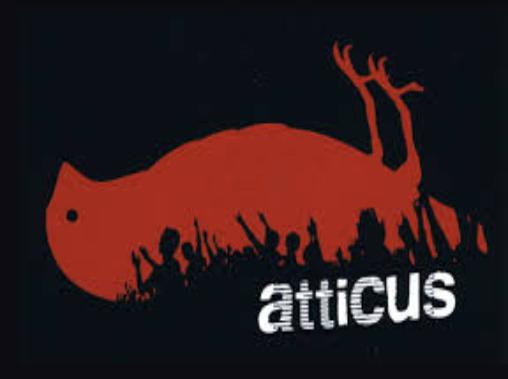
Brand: Atticus
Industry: Clothes